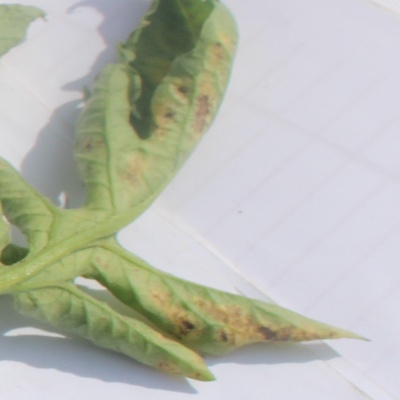
Crop: Tomato
Condition: leaf curl